Answer in natural language. How many ShelvingUnits are visible in the scene? Choose between the following options: 3, 0, 2, 4 or 1
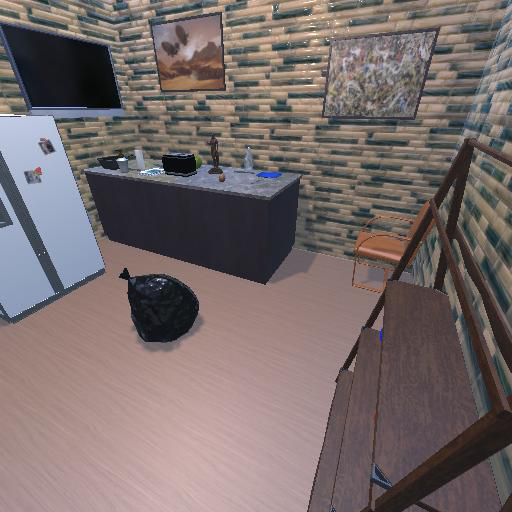
<answer>1</answer>